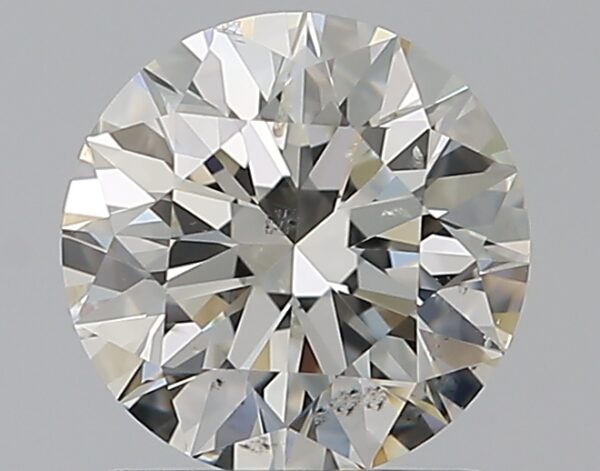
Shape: round
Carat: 1.01
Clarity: SI2
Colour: I
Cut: EX
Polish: EX
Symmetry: EX
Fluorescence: N
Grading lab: GIA
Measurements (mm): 6.39 x 6.43 x 4.02